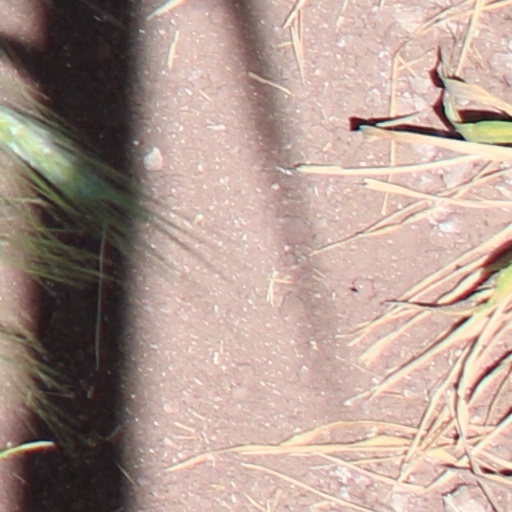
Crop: wheat